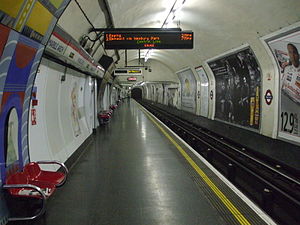
Marble Arch Station / Galleri
Marble Arch Station er en London Underground-station i City of Westminster. Stationen er betjent af Central line, mellem Lancaster Gate og Bond Street og ligger i takstzone 1.